Harry Pye

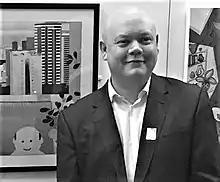

Harry William Pye (born 31 August 1973) is a British artist, writer, and event organizer.